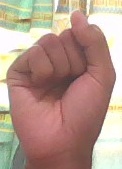
ASL sign: S